Incoherents

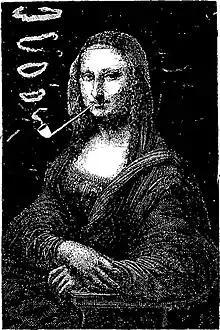
"The Mona Lisa Smoking a Pipe" by Sapeck, in "Le Rire", 1887.

Although a small and short-lived movement, the Incoherents were well known. The group sprang from the same Montmartre cabaret culture that spawned the Hydropathes of Émile Goudeau and Alfred Jarry's "Ubu Roi". The October 1882 show was attended by two thousand people, including Manet, Renoir, Camille Pissarro, and Richard Wagner. Beginning in 1883 there were annual shows, or masked balls, or both. In an 1883 show, the artist contributed "Le rire," an "augmented" "Mona Lisa" smoking a pipe, that directly prefigures the famous 1919 "appropriation" of the "Mona Lisa" "L.H.O.O.Q.", by Marcel Duchamp, who was born 4 years later.